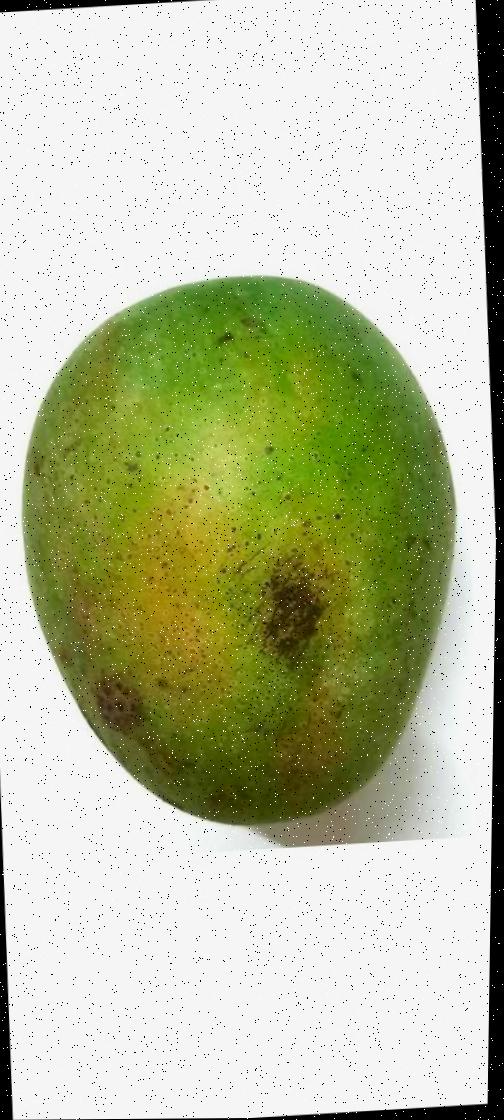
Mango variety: Himsagor